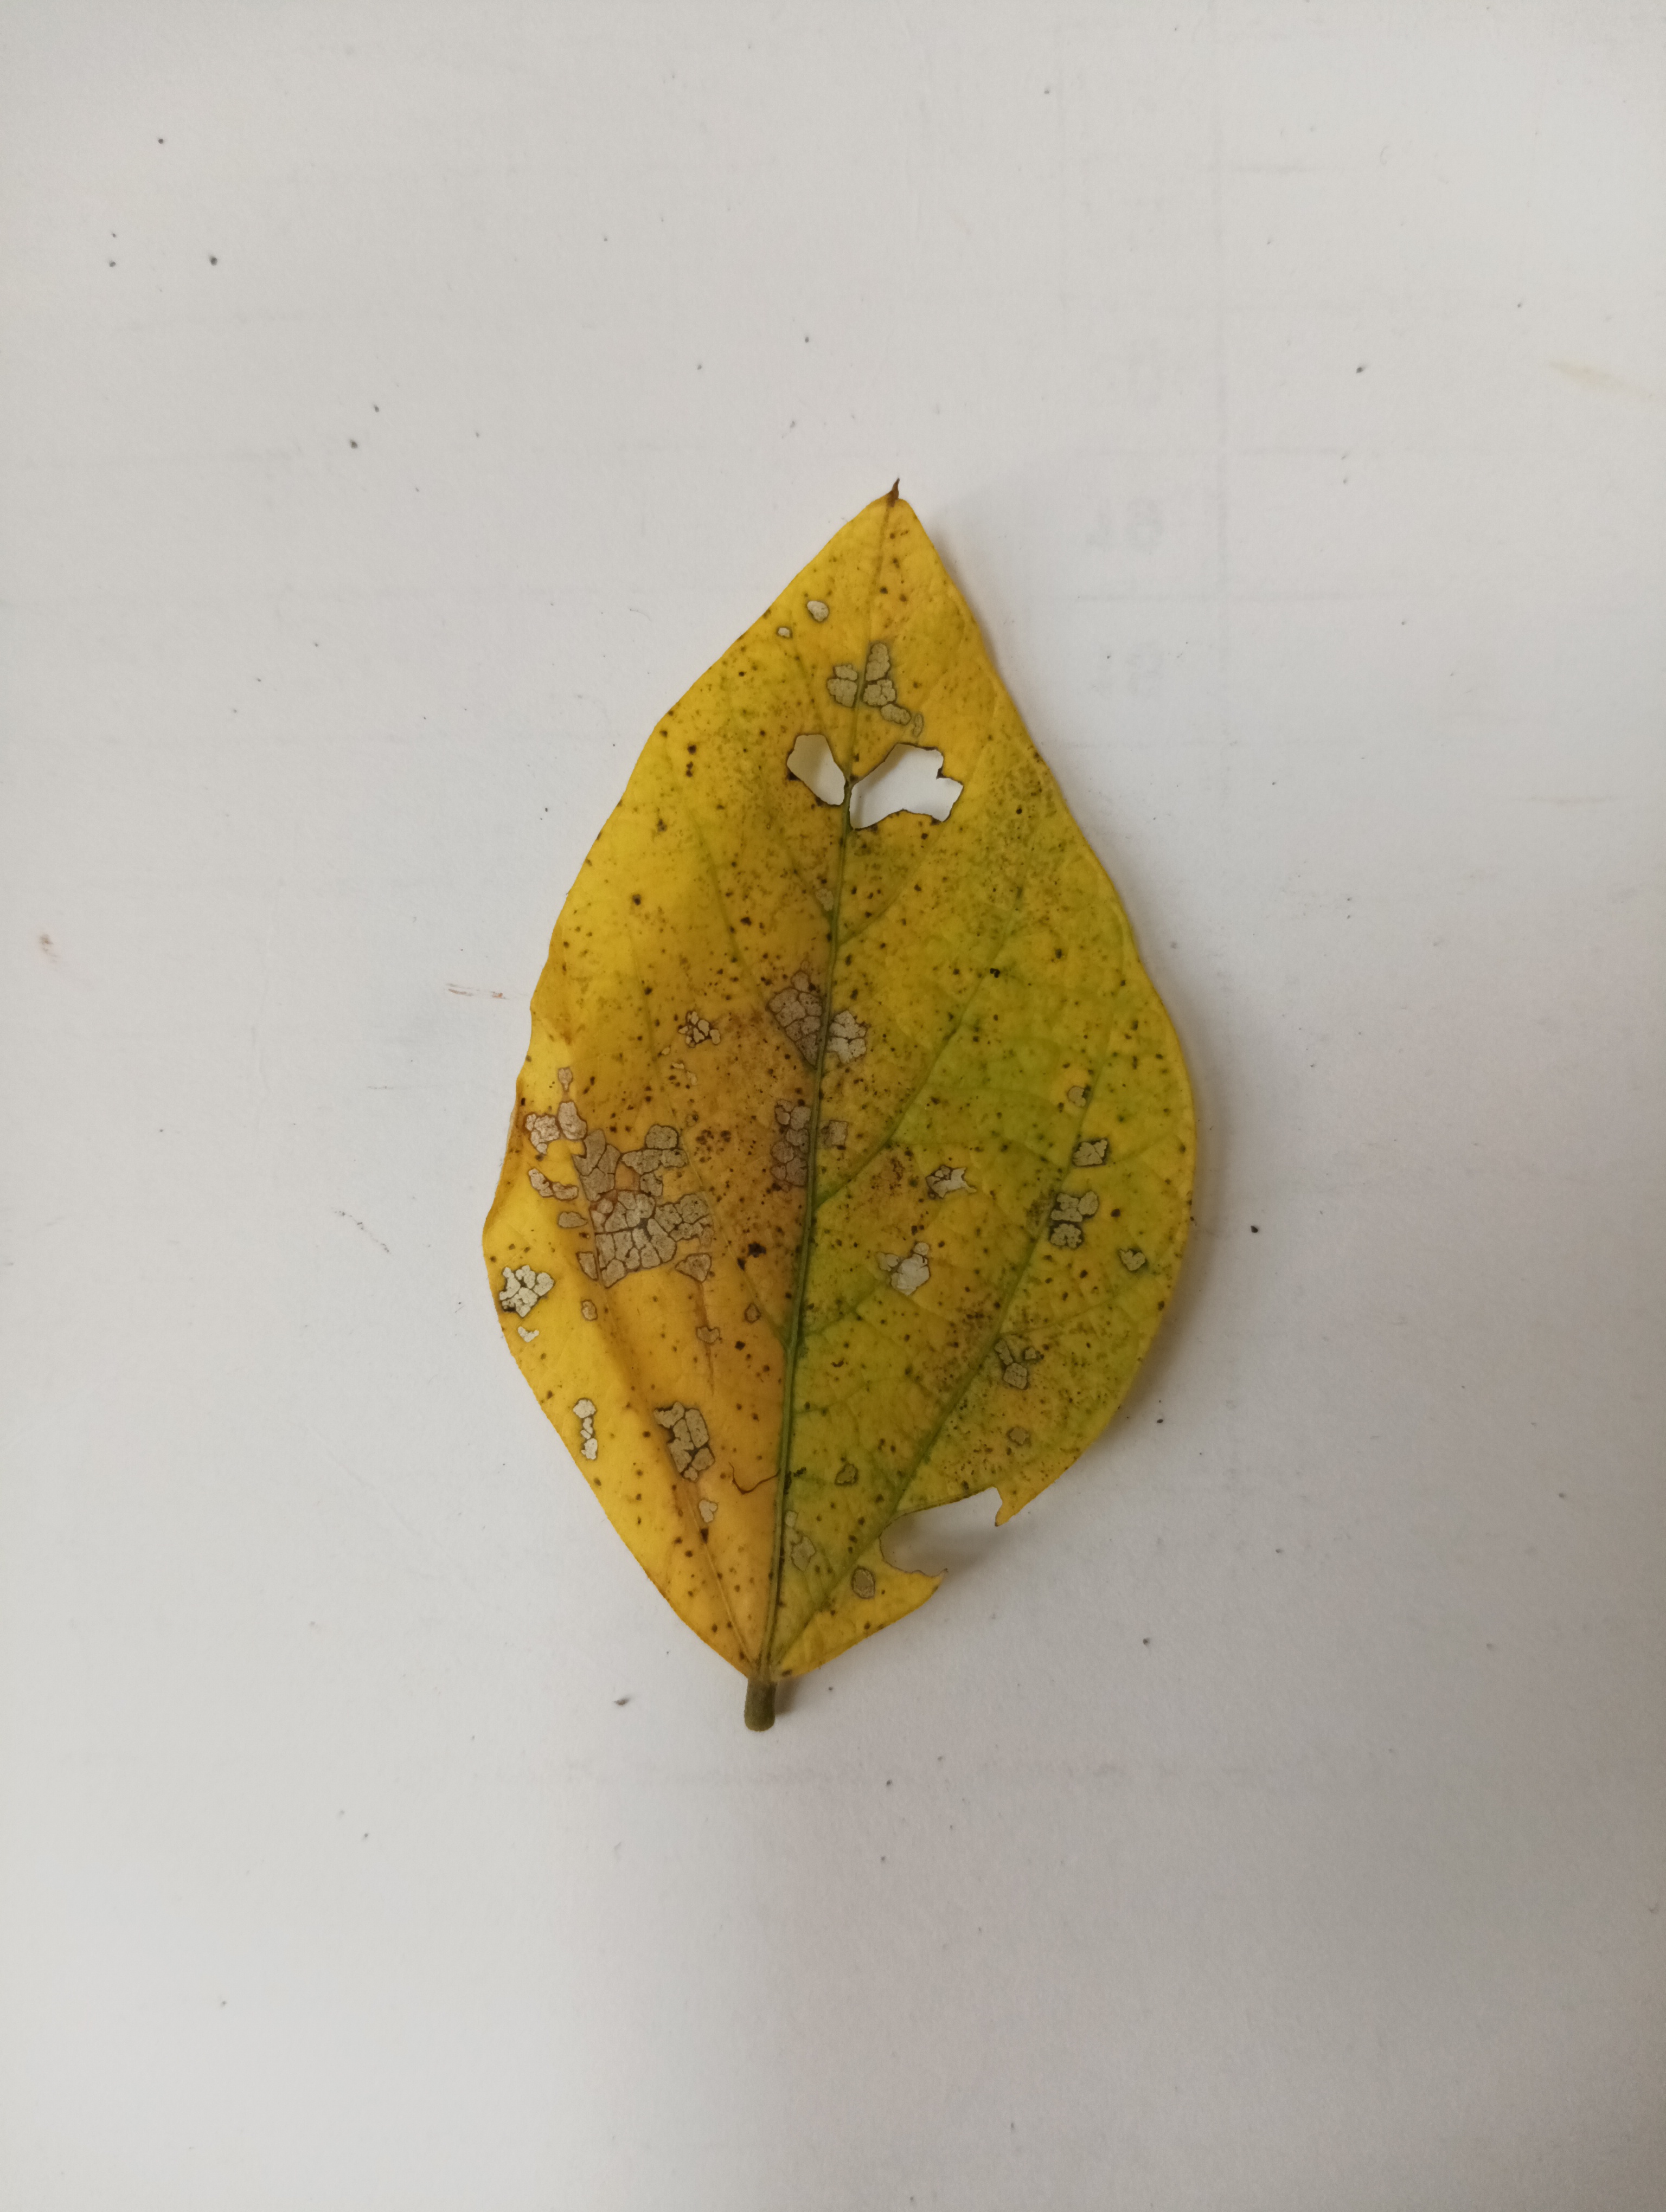
Label: Vein Necrosis